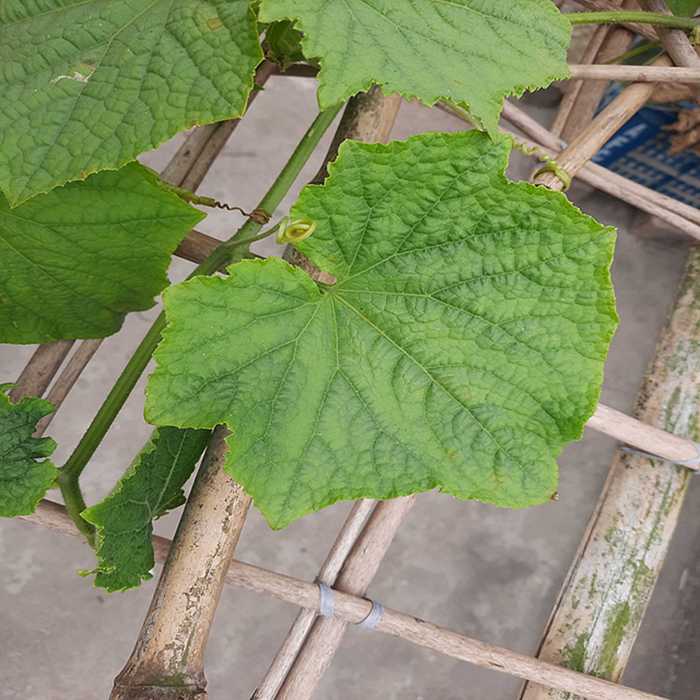
Plant: Cucumber
Label: Fresh leaf